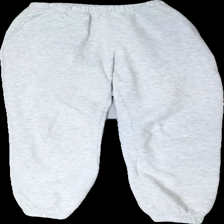
View: front
Type: Trousers
Category: Ladies
Brand: Gina Tricot
Colors: Grey
Material: 50% cotton 50% polyester
Cut: Regular
Size: S
Season: All
Damage location: middle center
Damage 2 location: top left
Damage 3 location: bottom left
Price range: <50
Recommended usage: Export
Description: grå mjukisbyxor, noppriga över hela